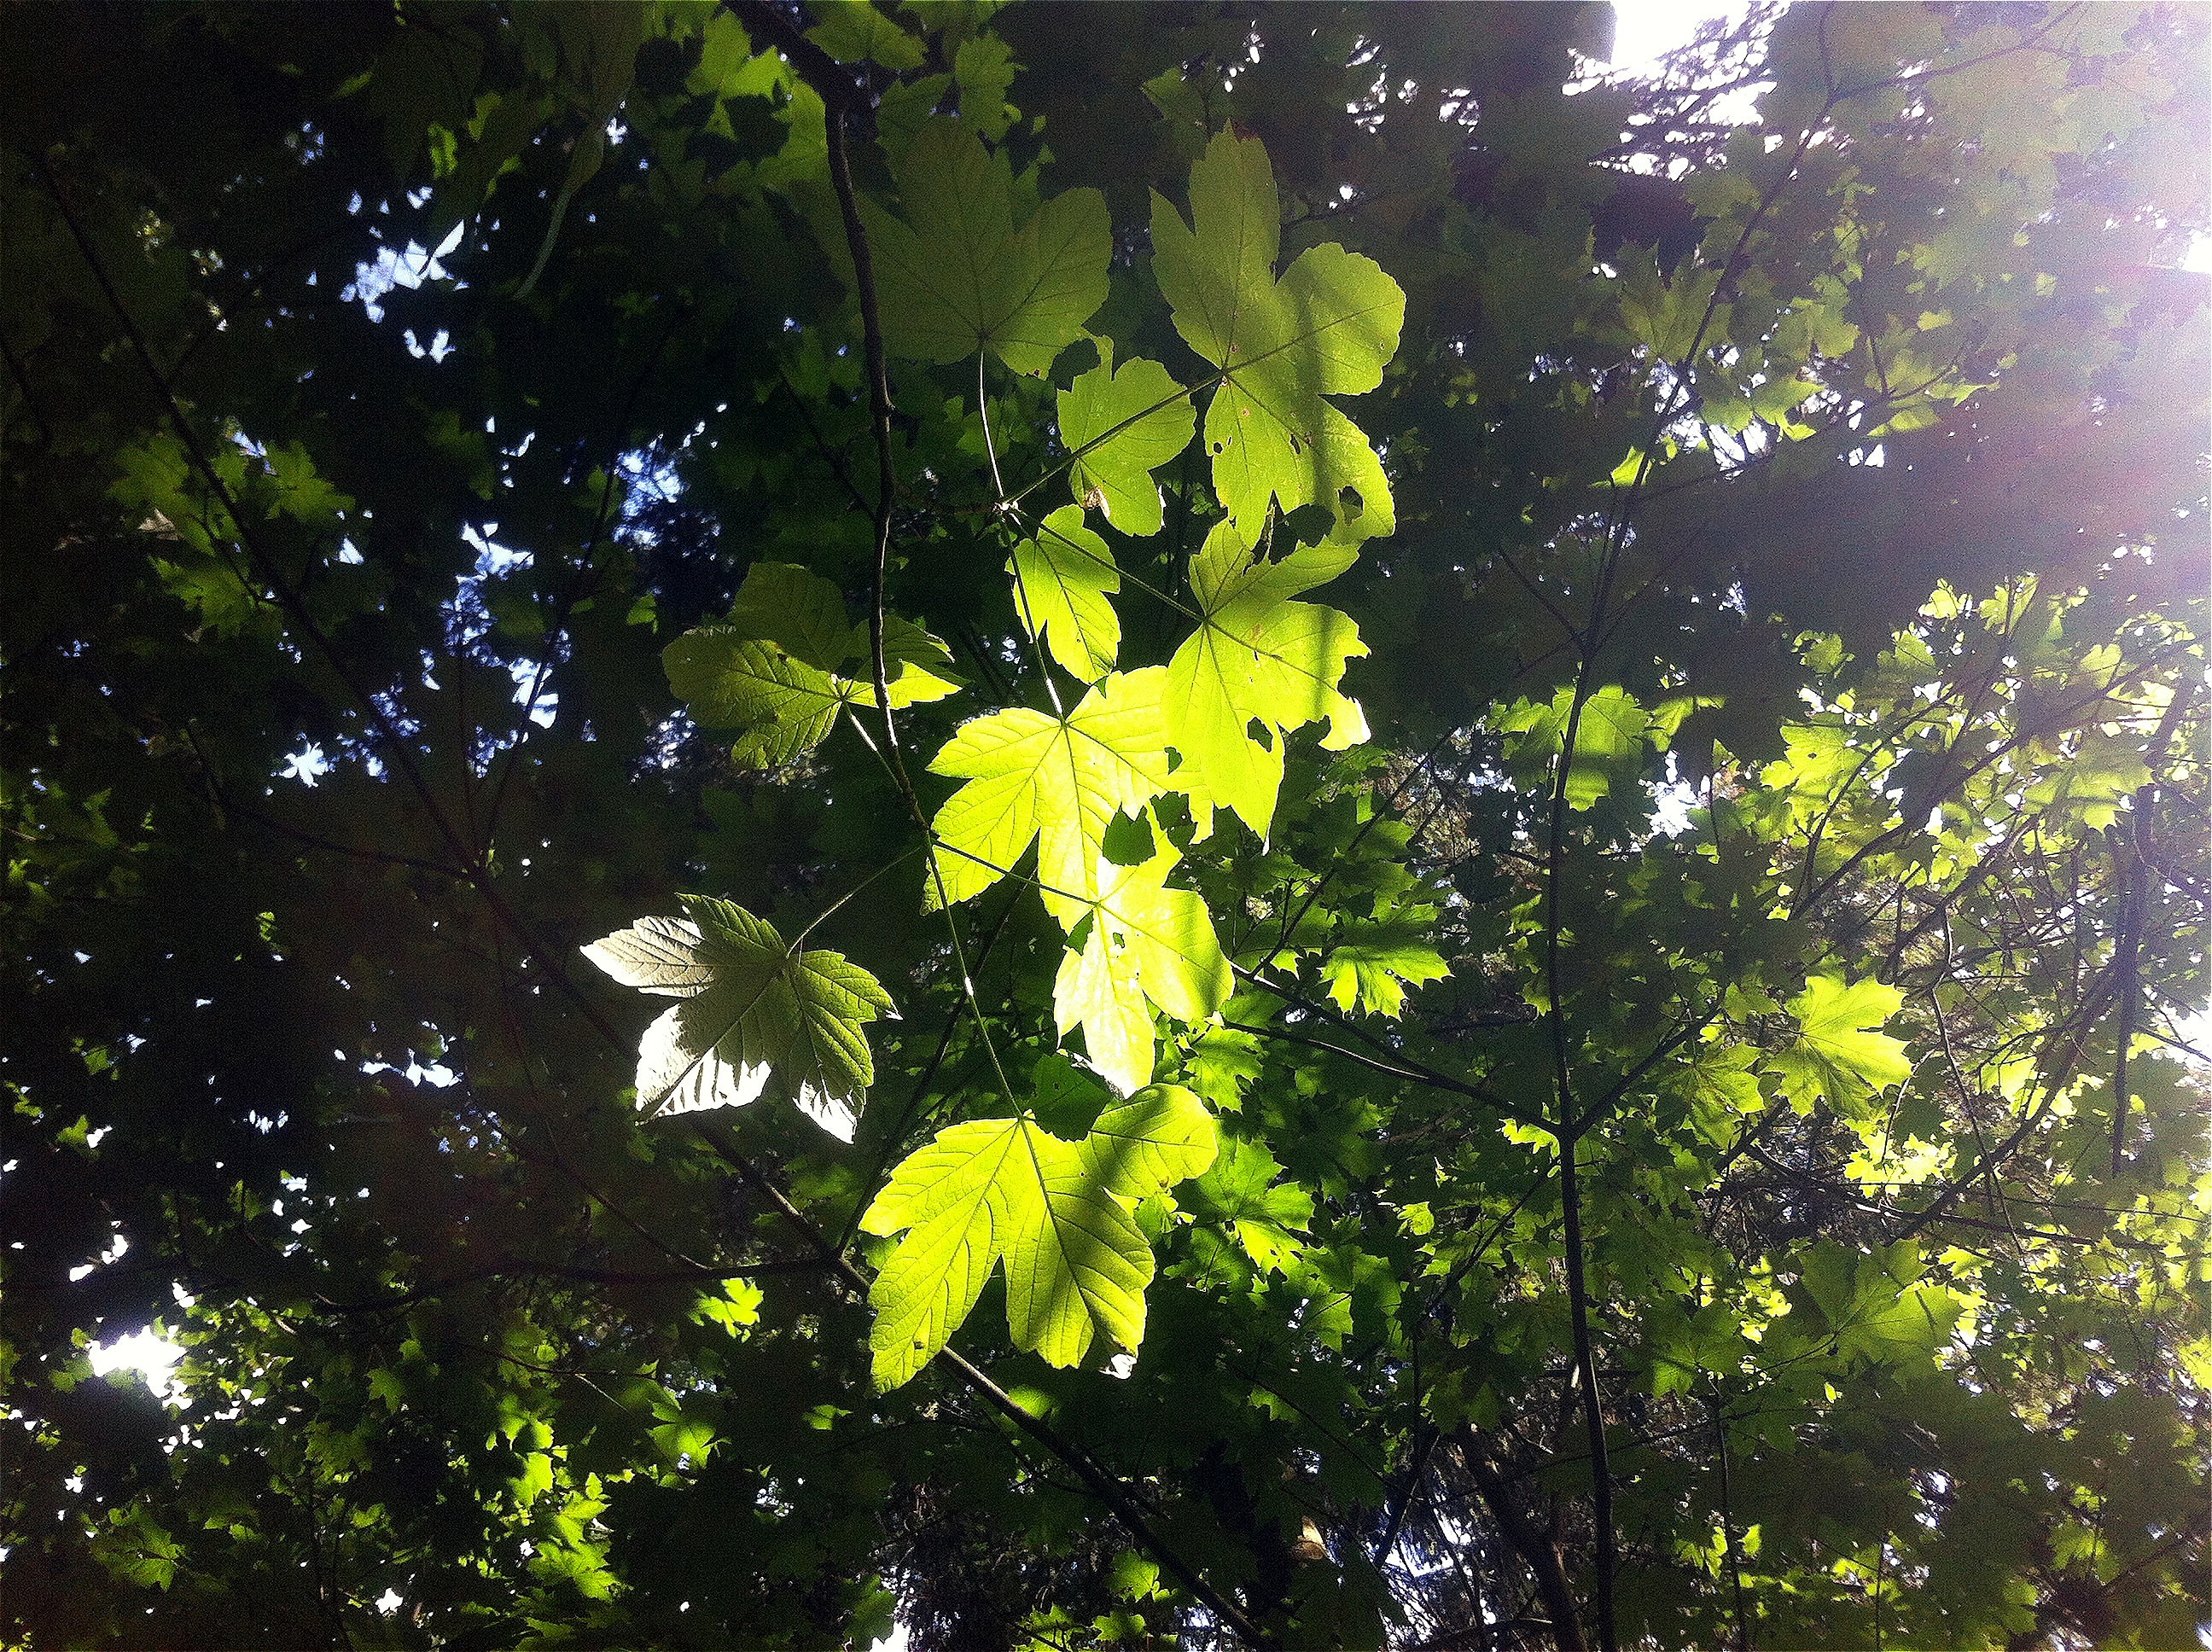
tree, nature, forest, branch, blossom, light, plant, meadow, sunlight, leaf, flower, green, produce, autumn, botany, yellow, garden, flora, leaves, shrub, deciduous, woodland, flowering plant, maidenhair tree, woody plant, land plant